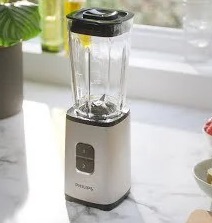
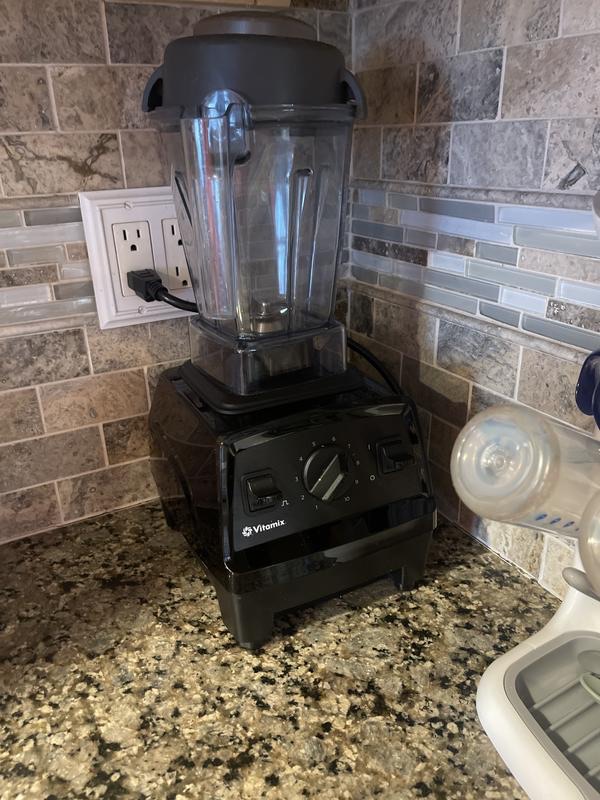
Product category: items_blender
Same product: no